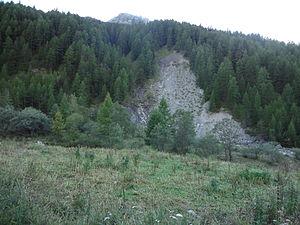
Méolans-Revel est une commune française, située dans le département des Alpes-de-Haute-Provence en région Provence-Alpes-Côte d'Azur. La commune est quelquefois appelée Revel-Méolans.